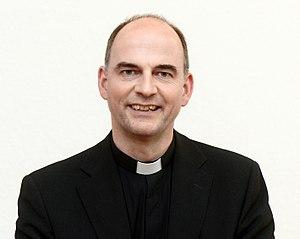
Franz Jung, né le 4 juin 1966 à Mannheim, est un prélat catholique allemand, évêque de Wurtzbourg depuis juin 2018.